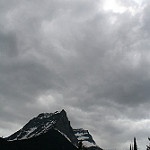
Scene: Outdoor